Edenvale, San Jose

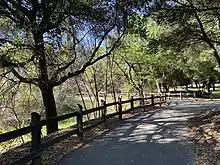
Edenvale Garden Park

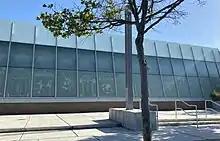
Edenvale Community Center

The public schools are in the Oak Grove School District (San Jose, California) and the East Side Union High School District.